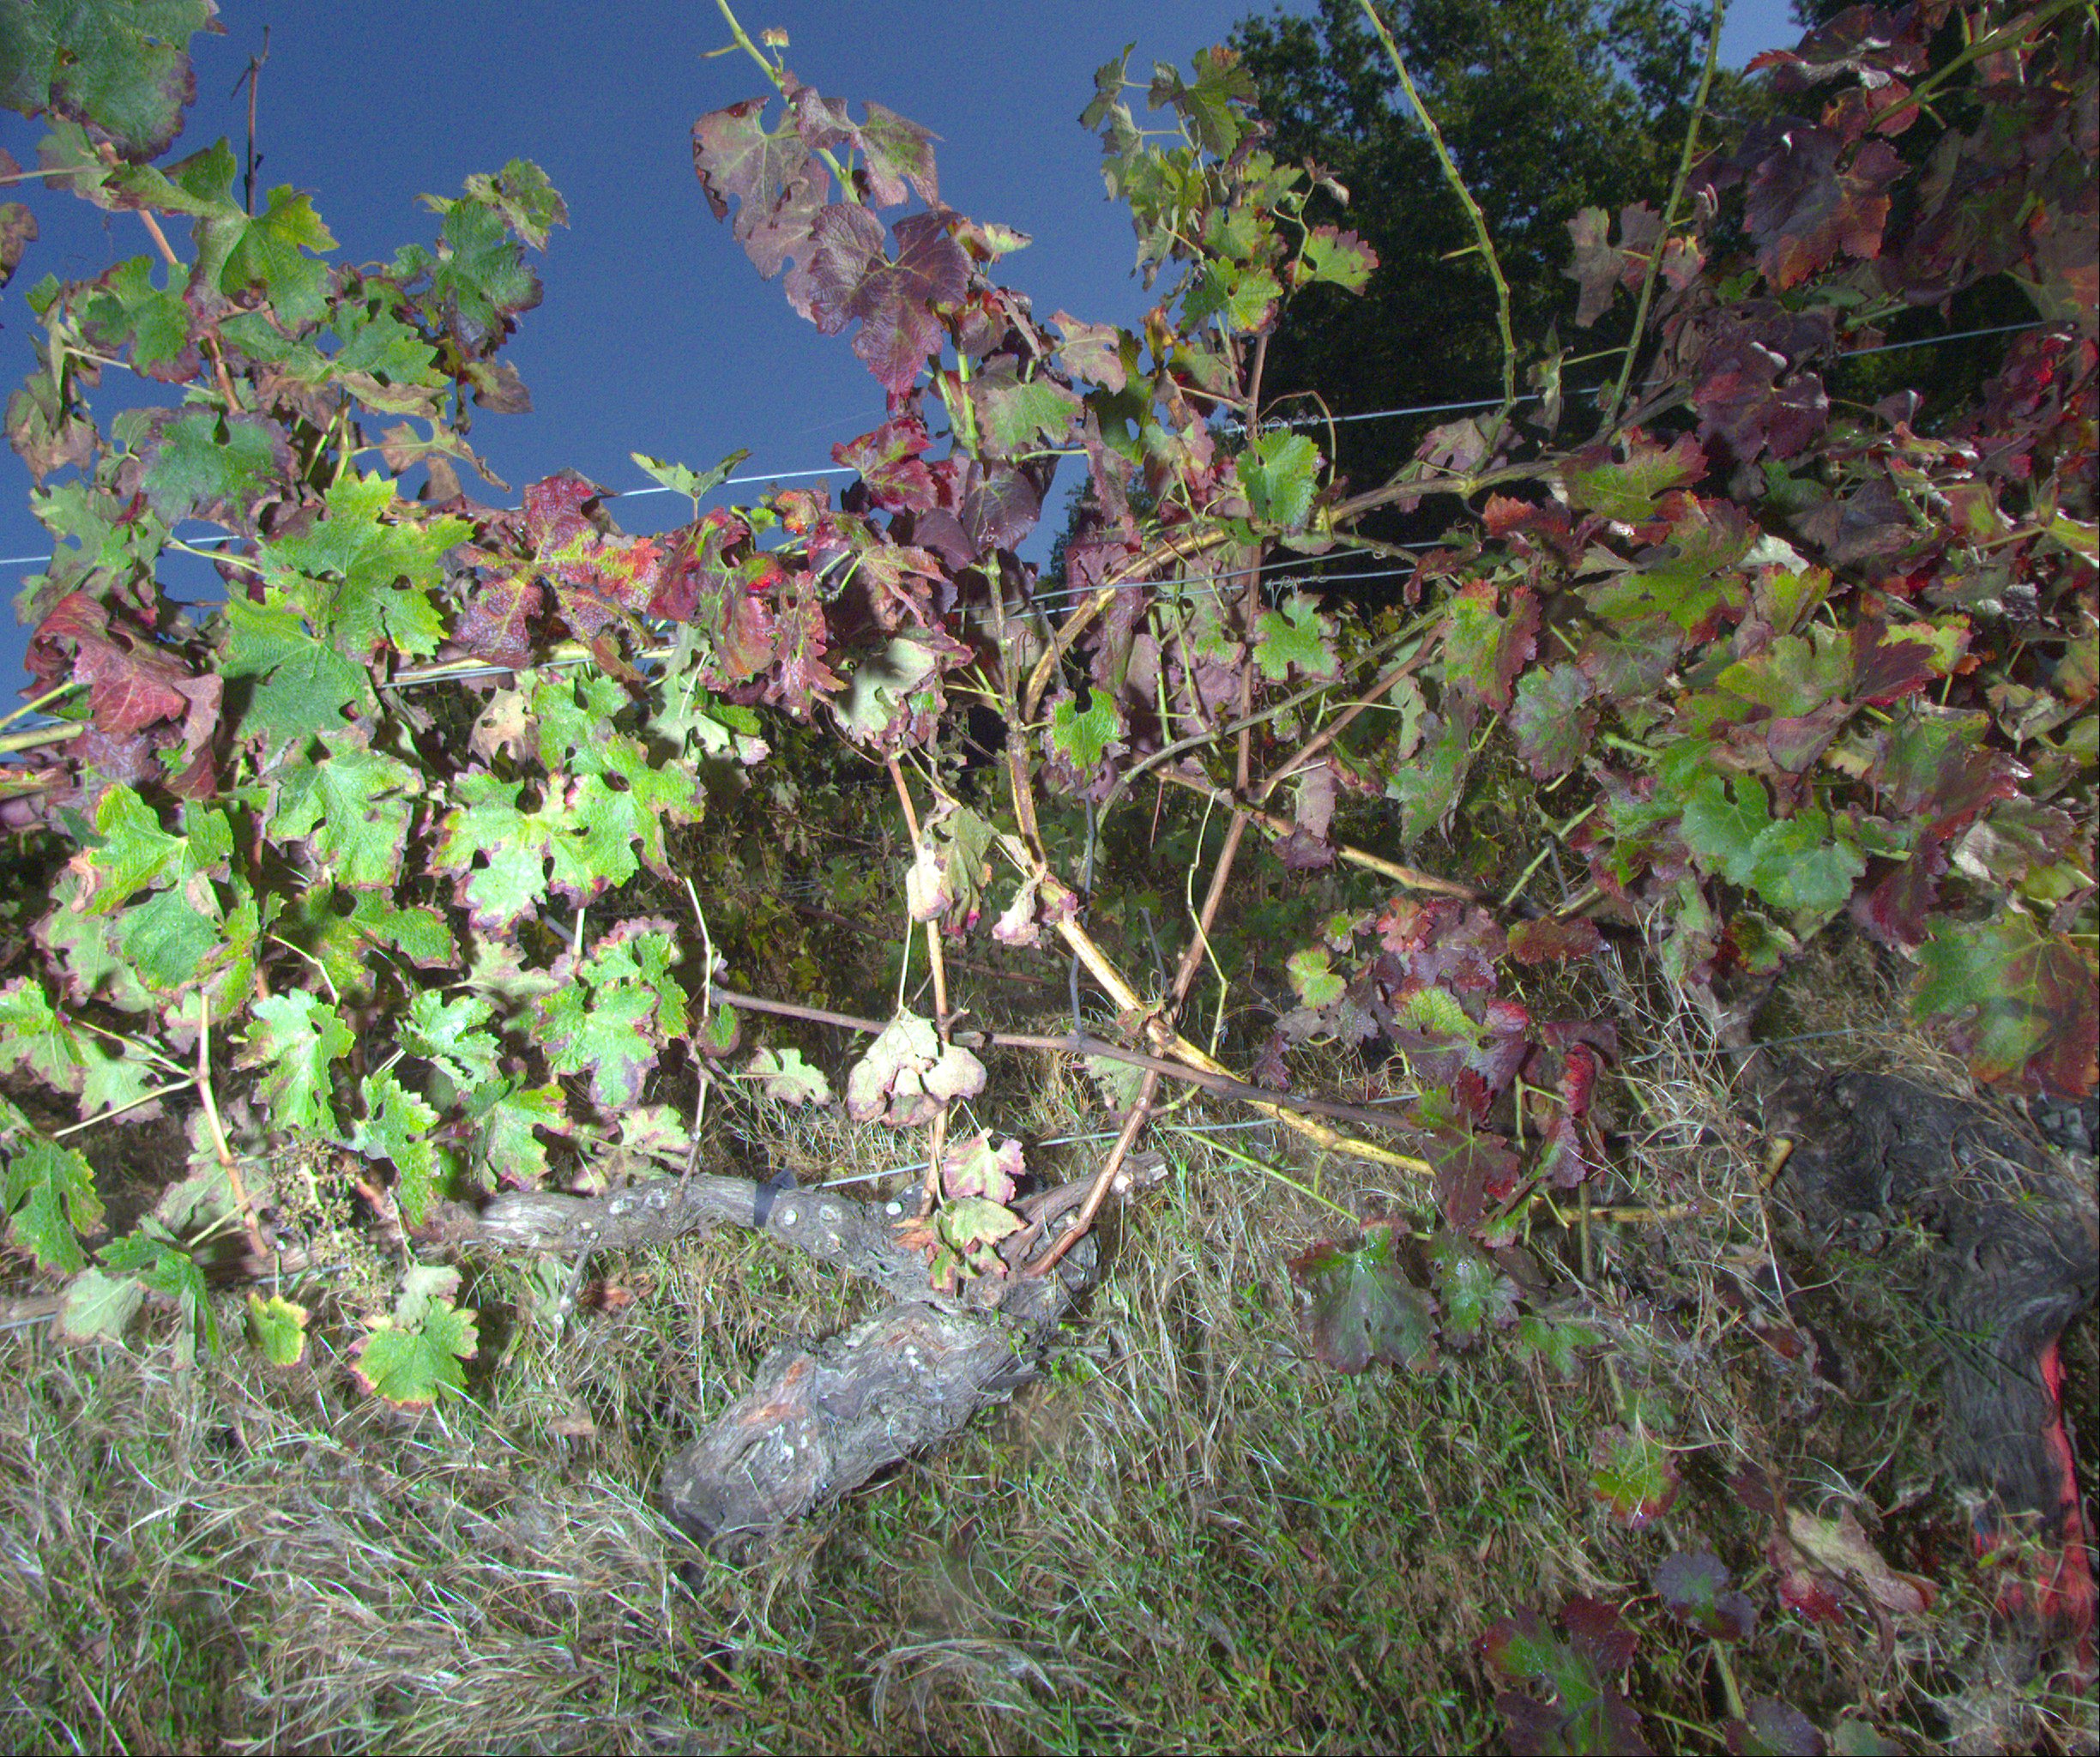
Grape variety: cabernet-sauvignon
Disease: Flavescence dorée (fd)